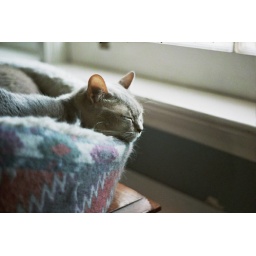
Cat(s) in the cat bed